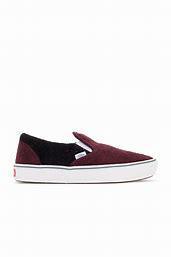
Brand: Vans
Model: Comfycush Slip On